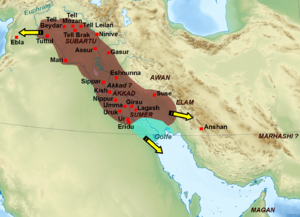
Vers 2400-2100 av. J.-C. : Minoen Ancien II en Crète.
Sargon d’Akkad, forme francisée de l’akkadien 𒈗𒁺 / Šarru-kīnu, fut le souverain fondateur de l’empire d’Akkad, plutôt appelé aujourd’hui « empire d’Agadê », en unifiant par la force les principales cités de Mésopotamie sous son autorité. Les dates de son règne sont incertaines : on le situe couramment vers 2334 à 2279 av. J.-C., mais il peut avoir régné plus tard, vers 2285 à 2229 av. J.-C.